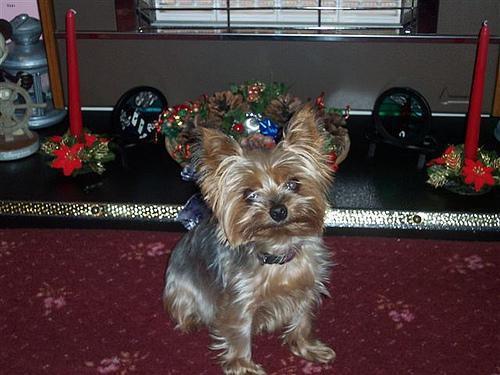
yorkshire terrier